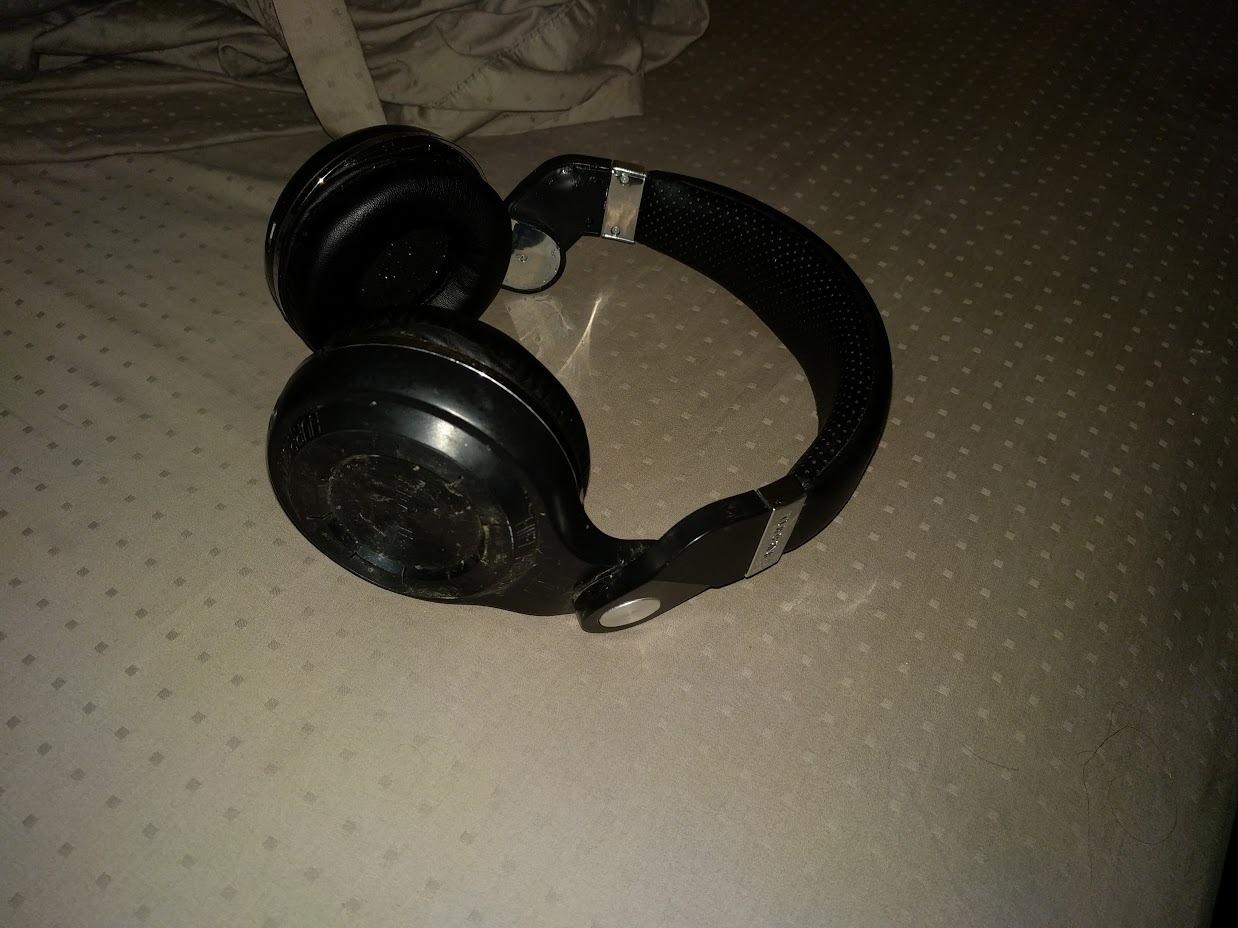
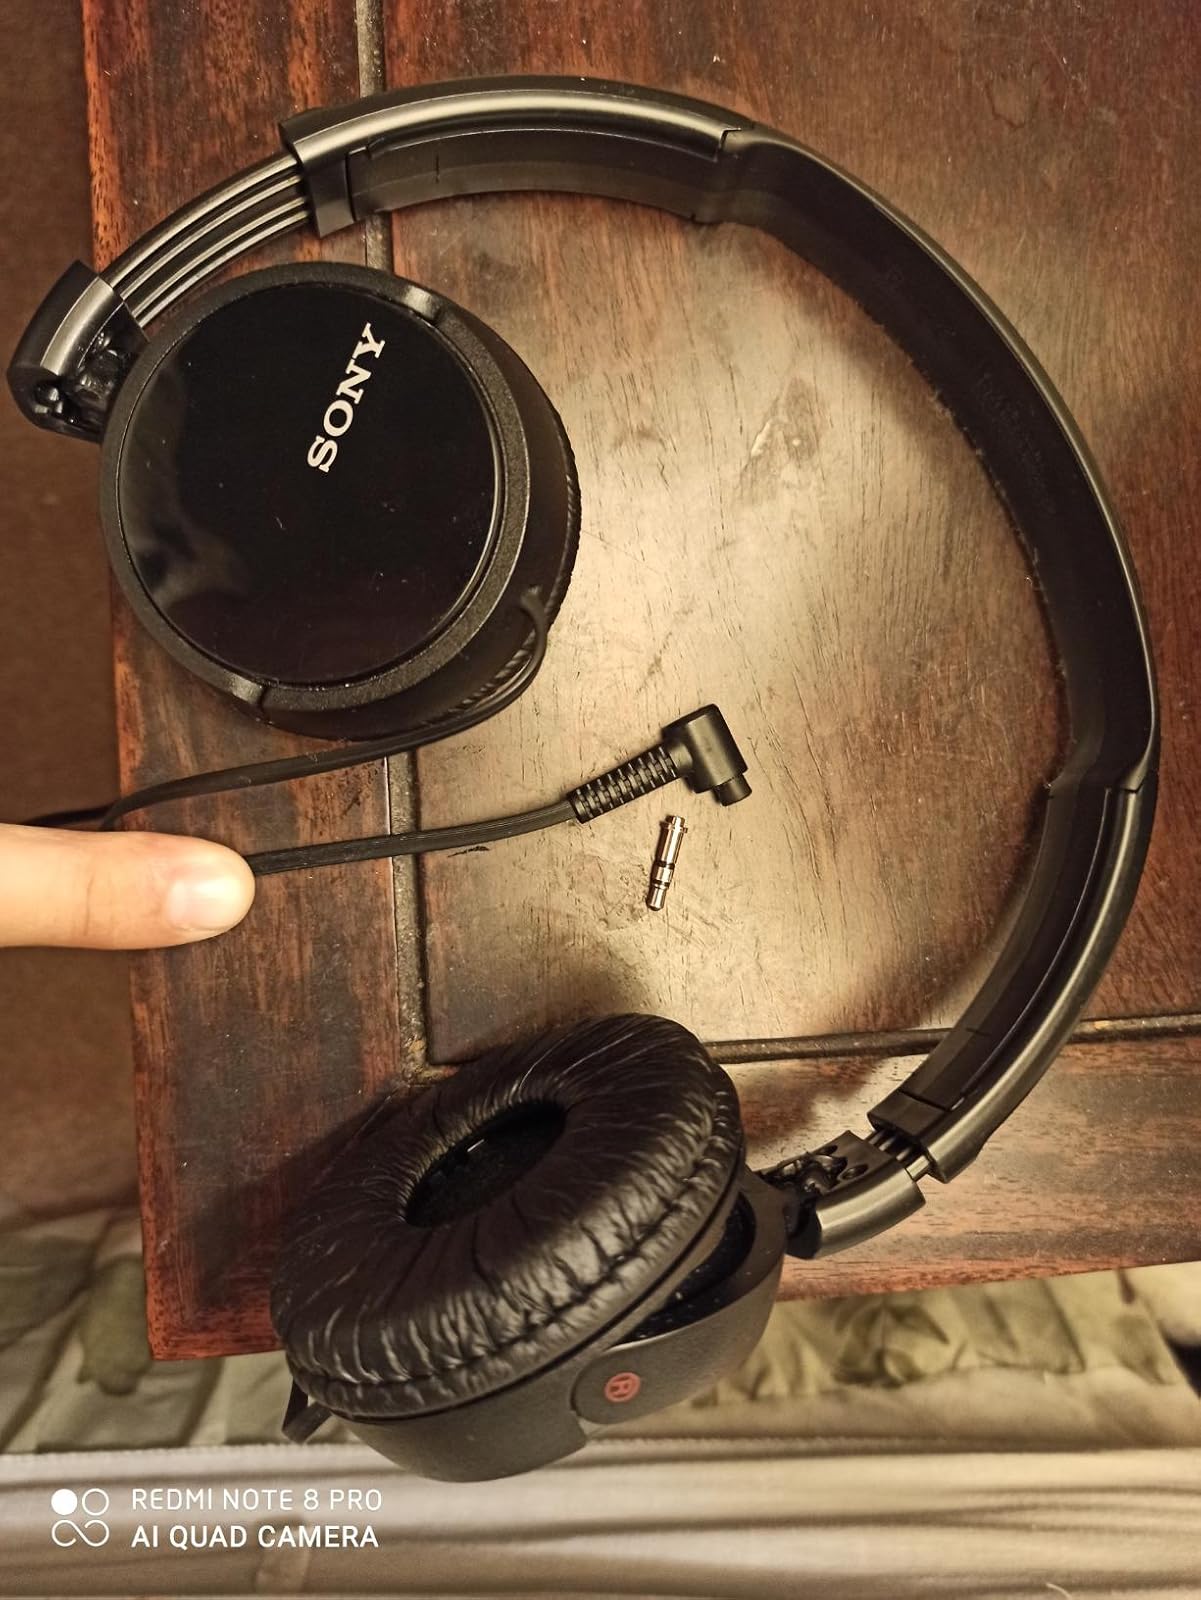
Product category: headphones
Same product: no